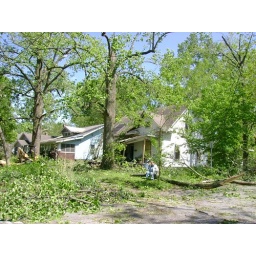
Neighbor across street from my house. Th large tree in center of photo snapped in the middle.